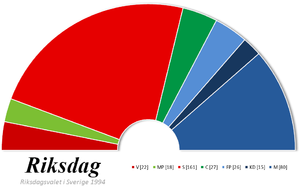
Les élections législatives ont eu lieu en Suède le 18 septembre 1994. Les 349 députés du Riksdag sont élus pour un mandat de quatre ans.